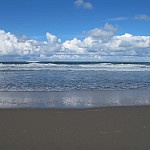
Label: sea